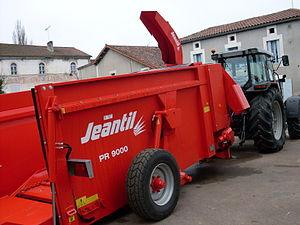
Pailleuse avec 2 démêleurs